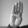
ASL letter: B